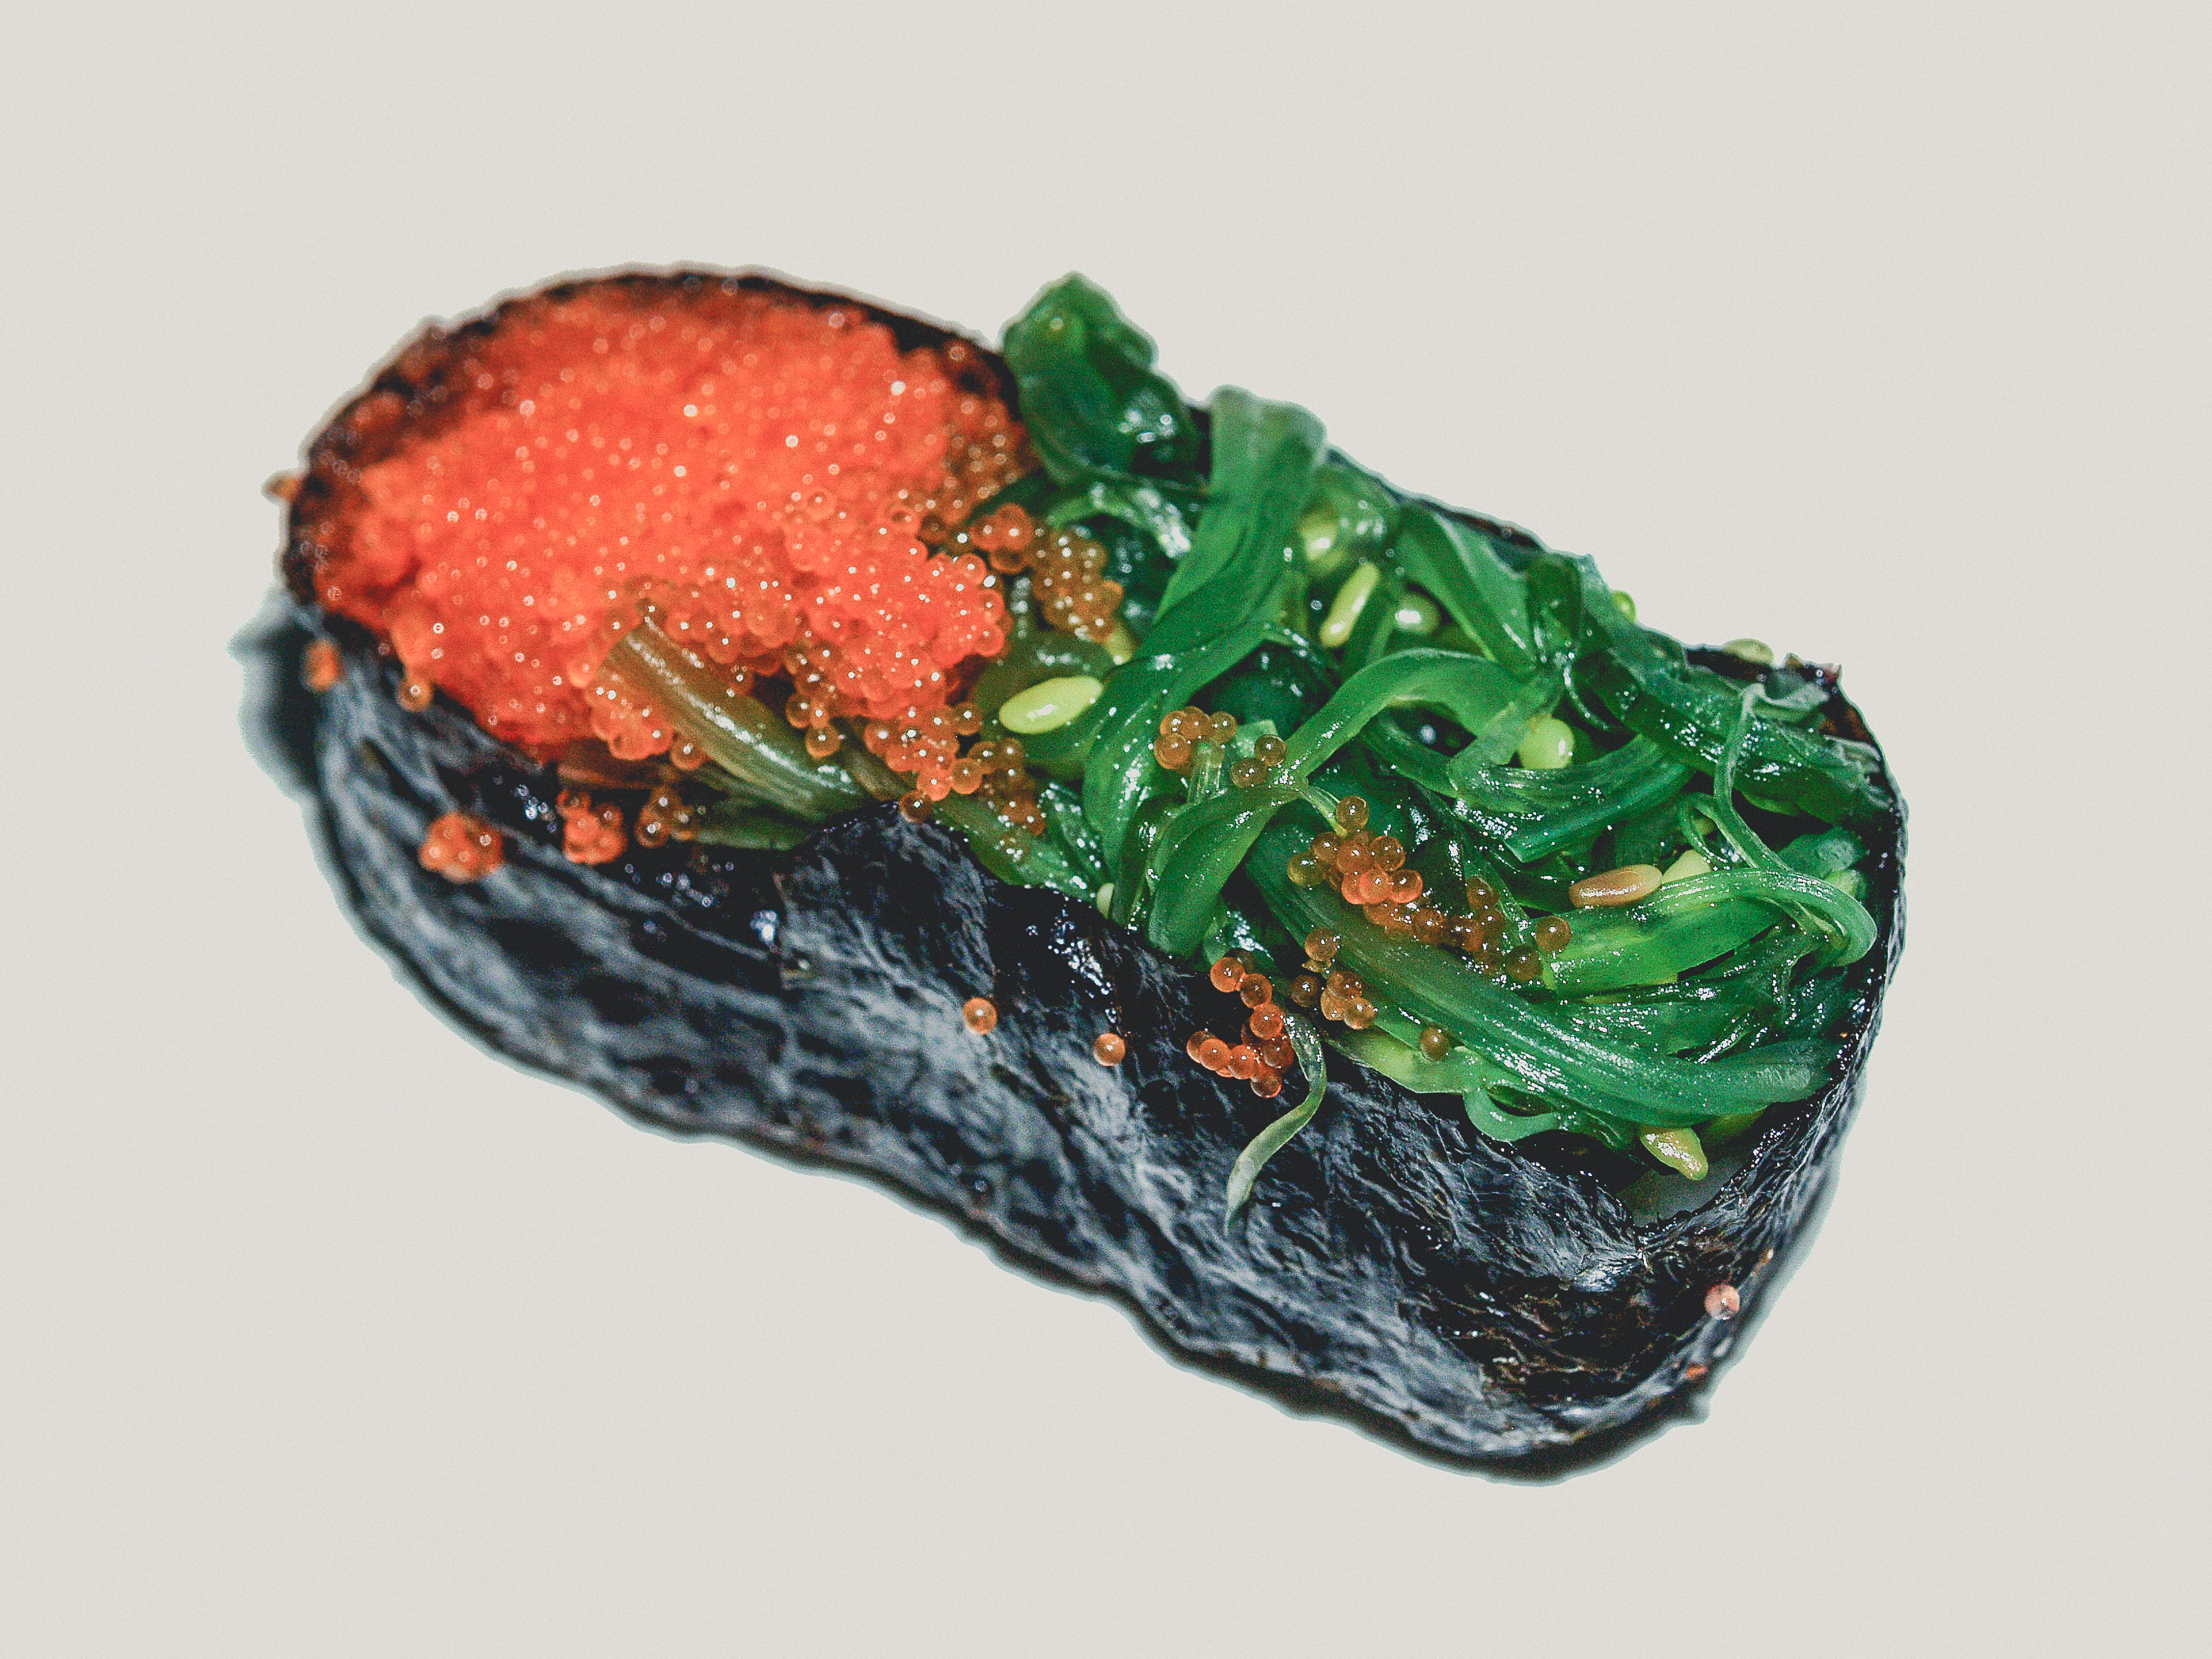
food, japanese, rice, fish, sushi, traditional, meal, salmon, asia, roll, raw, asian, restaurant, japan, seafood, plate, healthy, cuisine, dinner, lunch, diet, gourmet, sashimi, seaweed, delicious, background, tasty, culture, kitchen, eat, mineral